Hydrogen vehicle

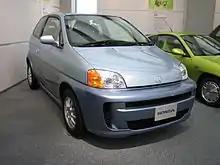
Honda FCX and Toyota FCHV, the world's first government-certified commercial fuel cell vehicles.

The rationale for hydrogen vehicles lies in their potential to reduce reliance on fossil fuels, associated greenhouse gas emissions and localised air pollution from transportation. This would require hydrogen to be produced cleanly, for use in sectors and applications where cheaper and more energy efficient mitigation alternatives are limited.